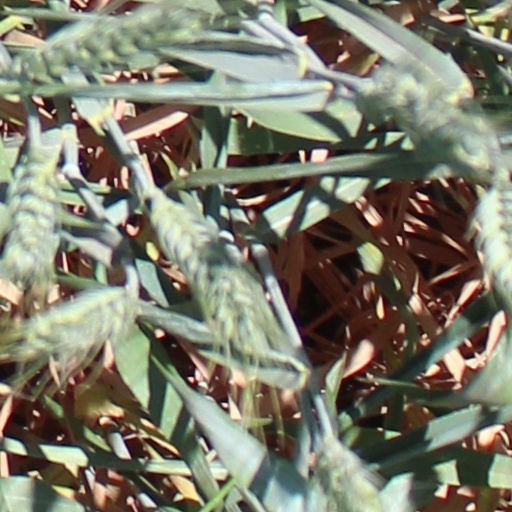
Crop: wheat